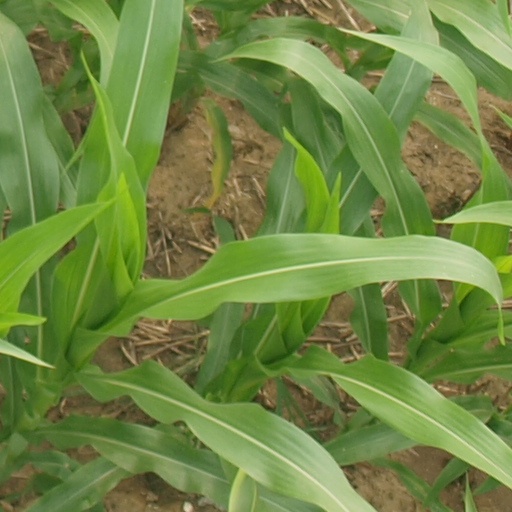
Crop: maize; corn